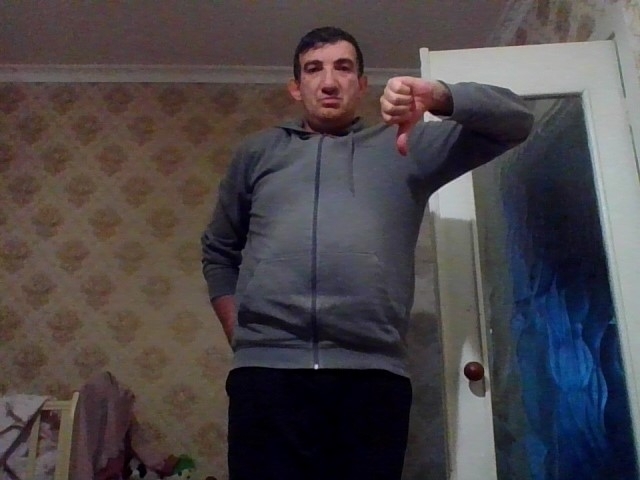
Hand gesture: dislike